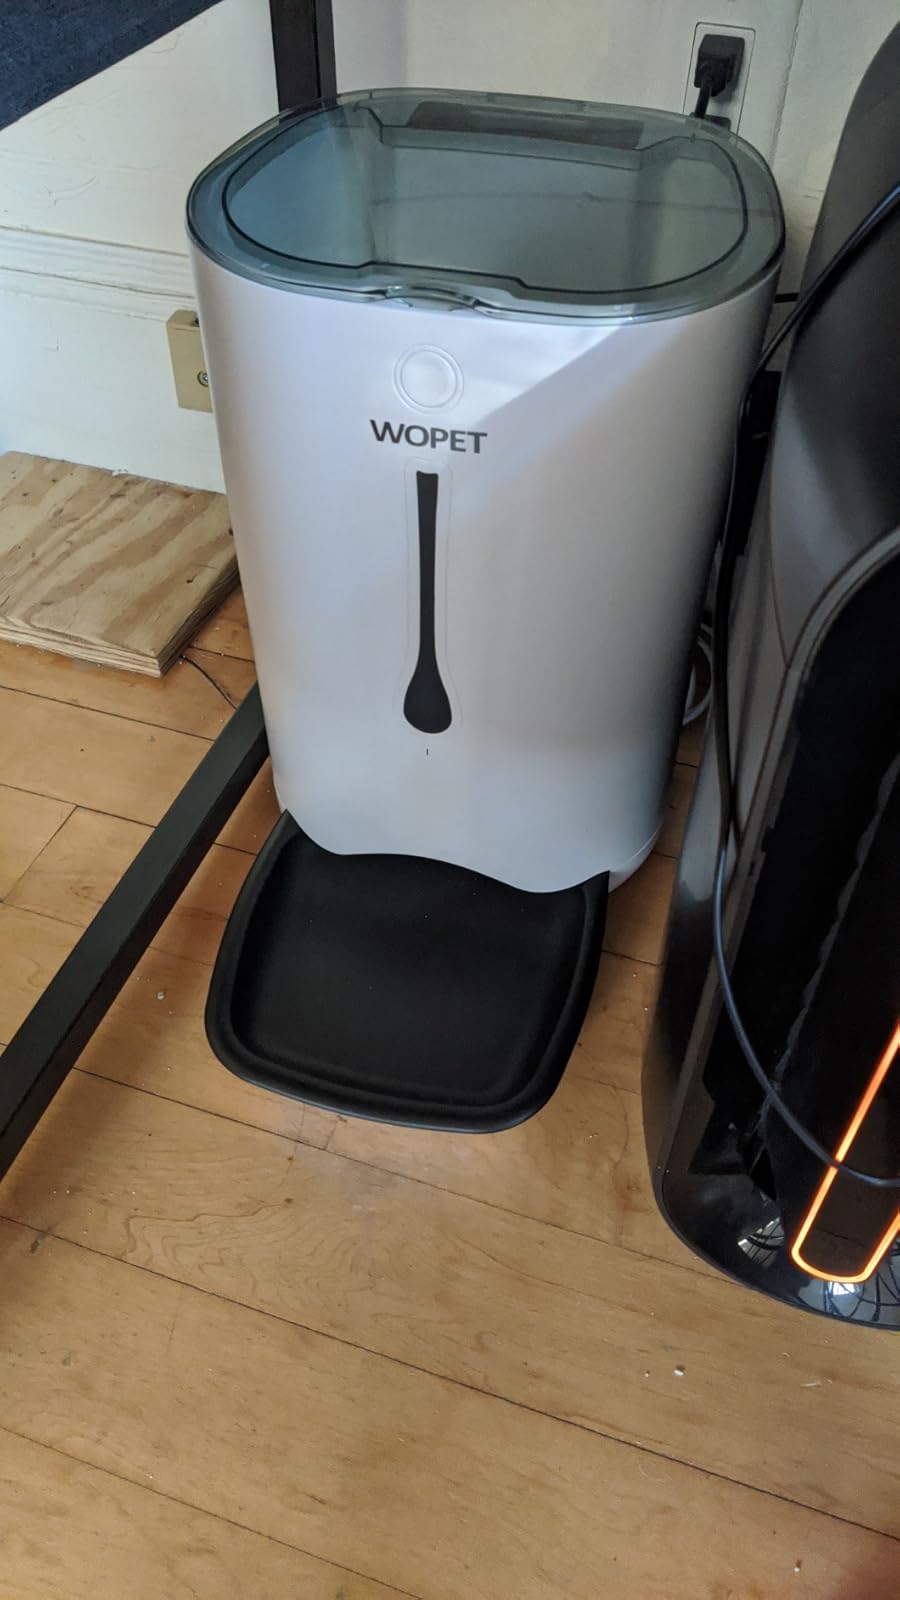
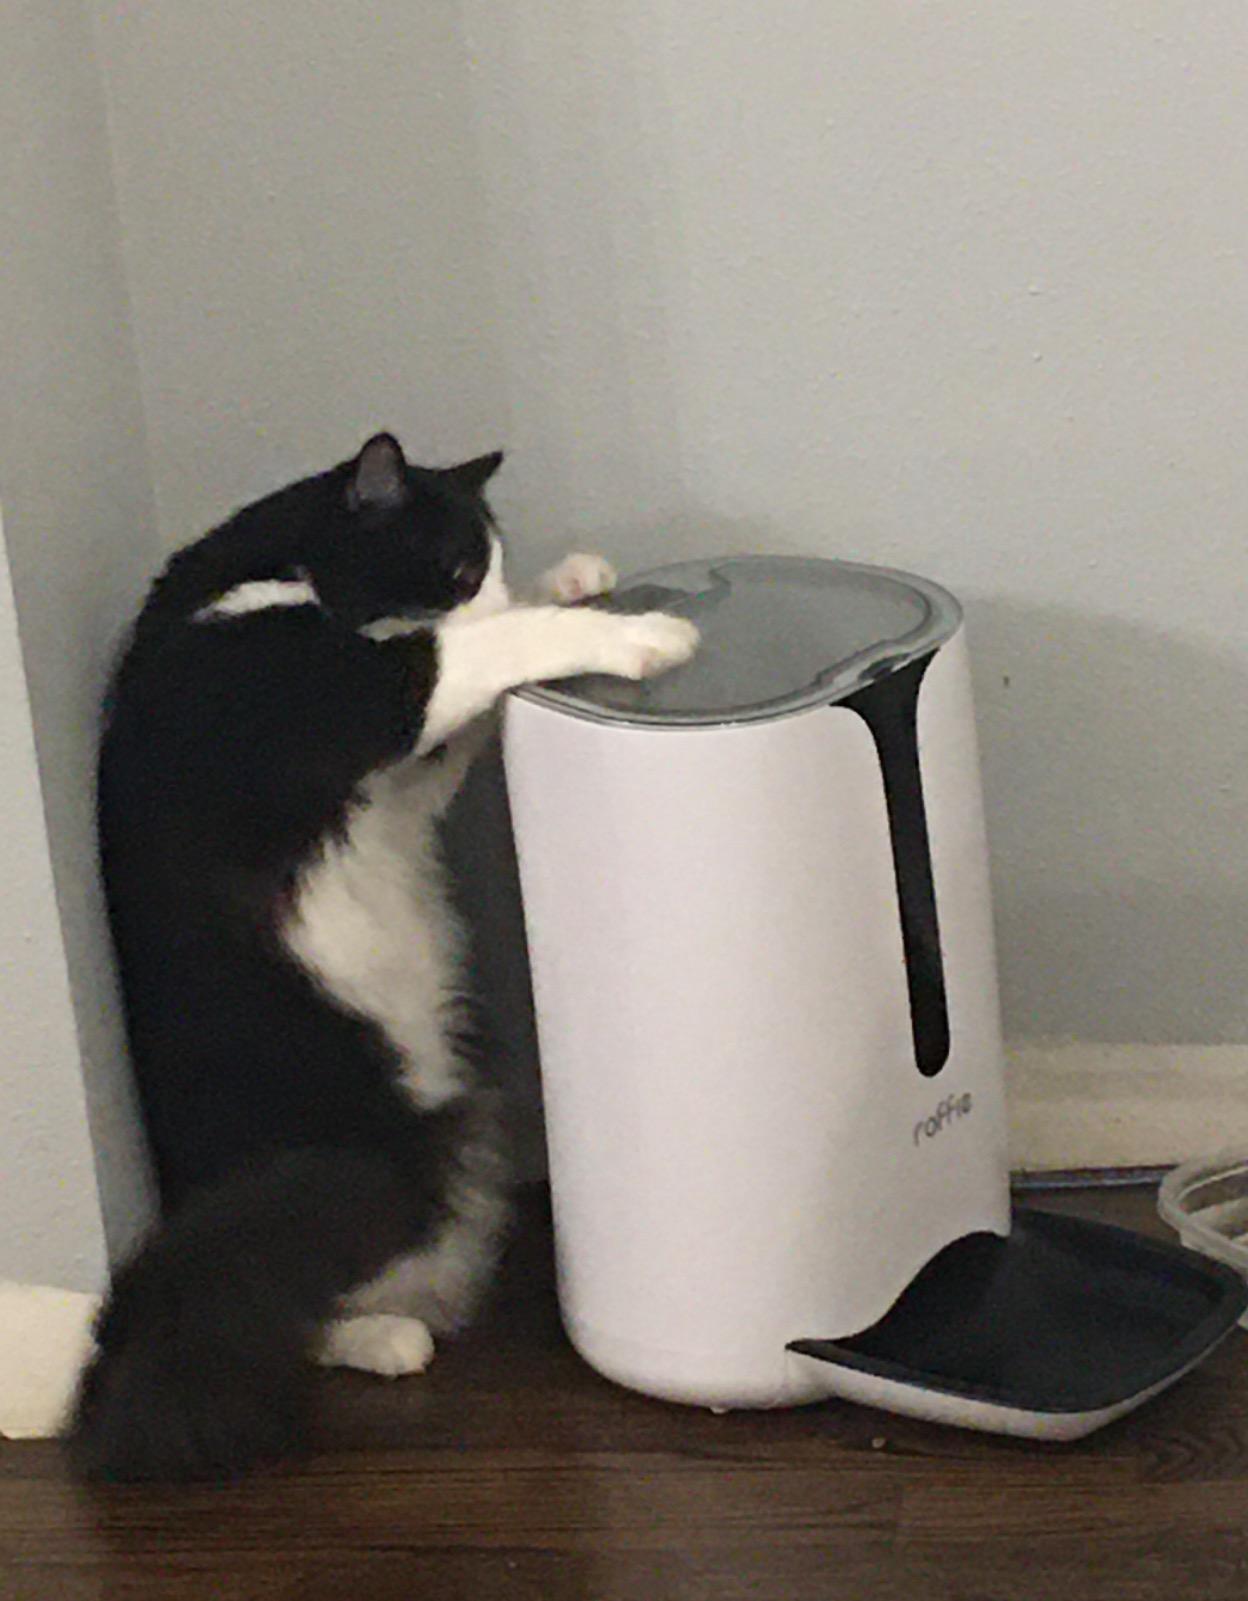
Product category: items_feeder
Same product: no